Kurumamichi Station

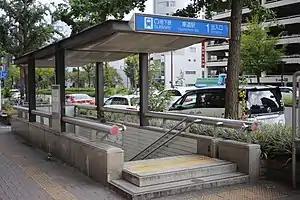

is a subway station on the Nagoya Municipal Subway in Higashi-ku, Nagoya, Aichi Prefecture, Japan